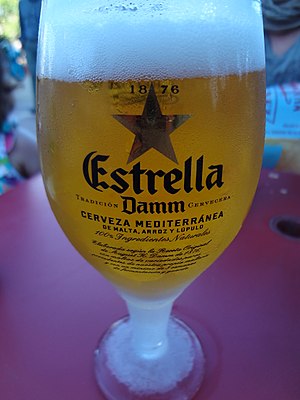
Estrella Damm
Una copa fría de Estrella Damm en Madrid.
Estrella Damm er en spansk pilsnerøl fra Barcelona i Catalonien. Øllet produceres af bryggeriet S.A. Damm, og er blevet lavet siden 1876.